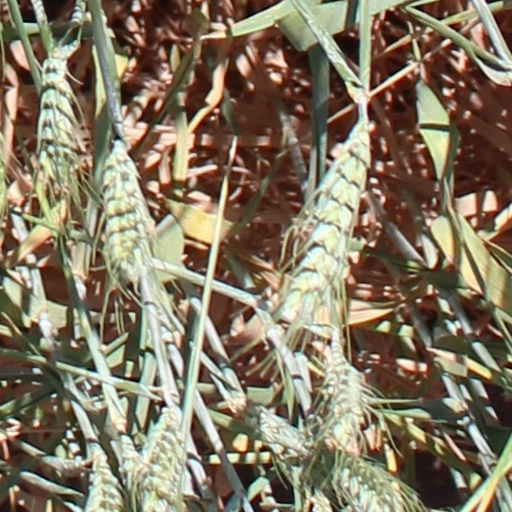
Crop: wheat